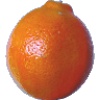
Label: tangelo